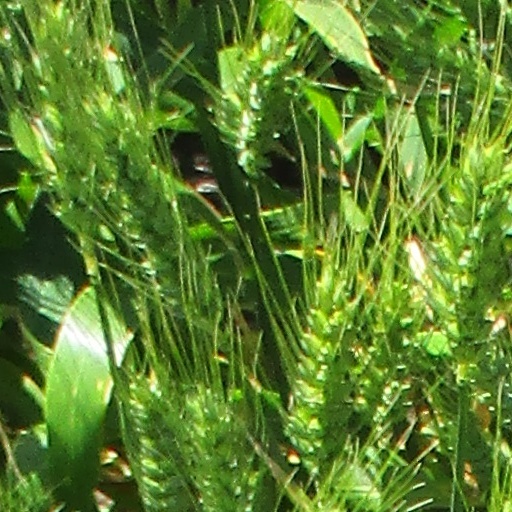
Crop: wheat